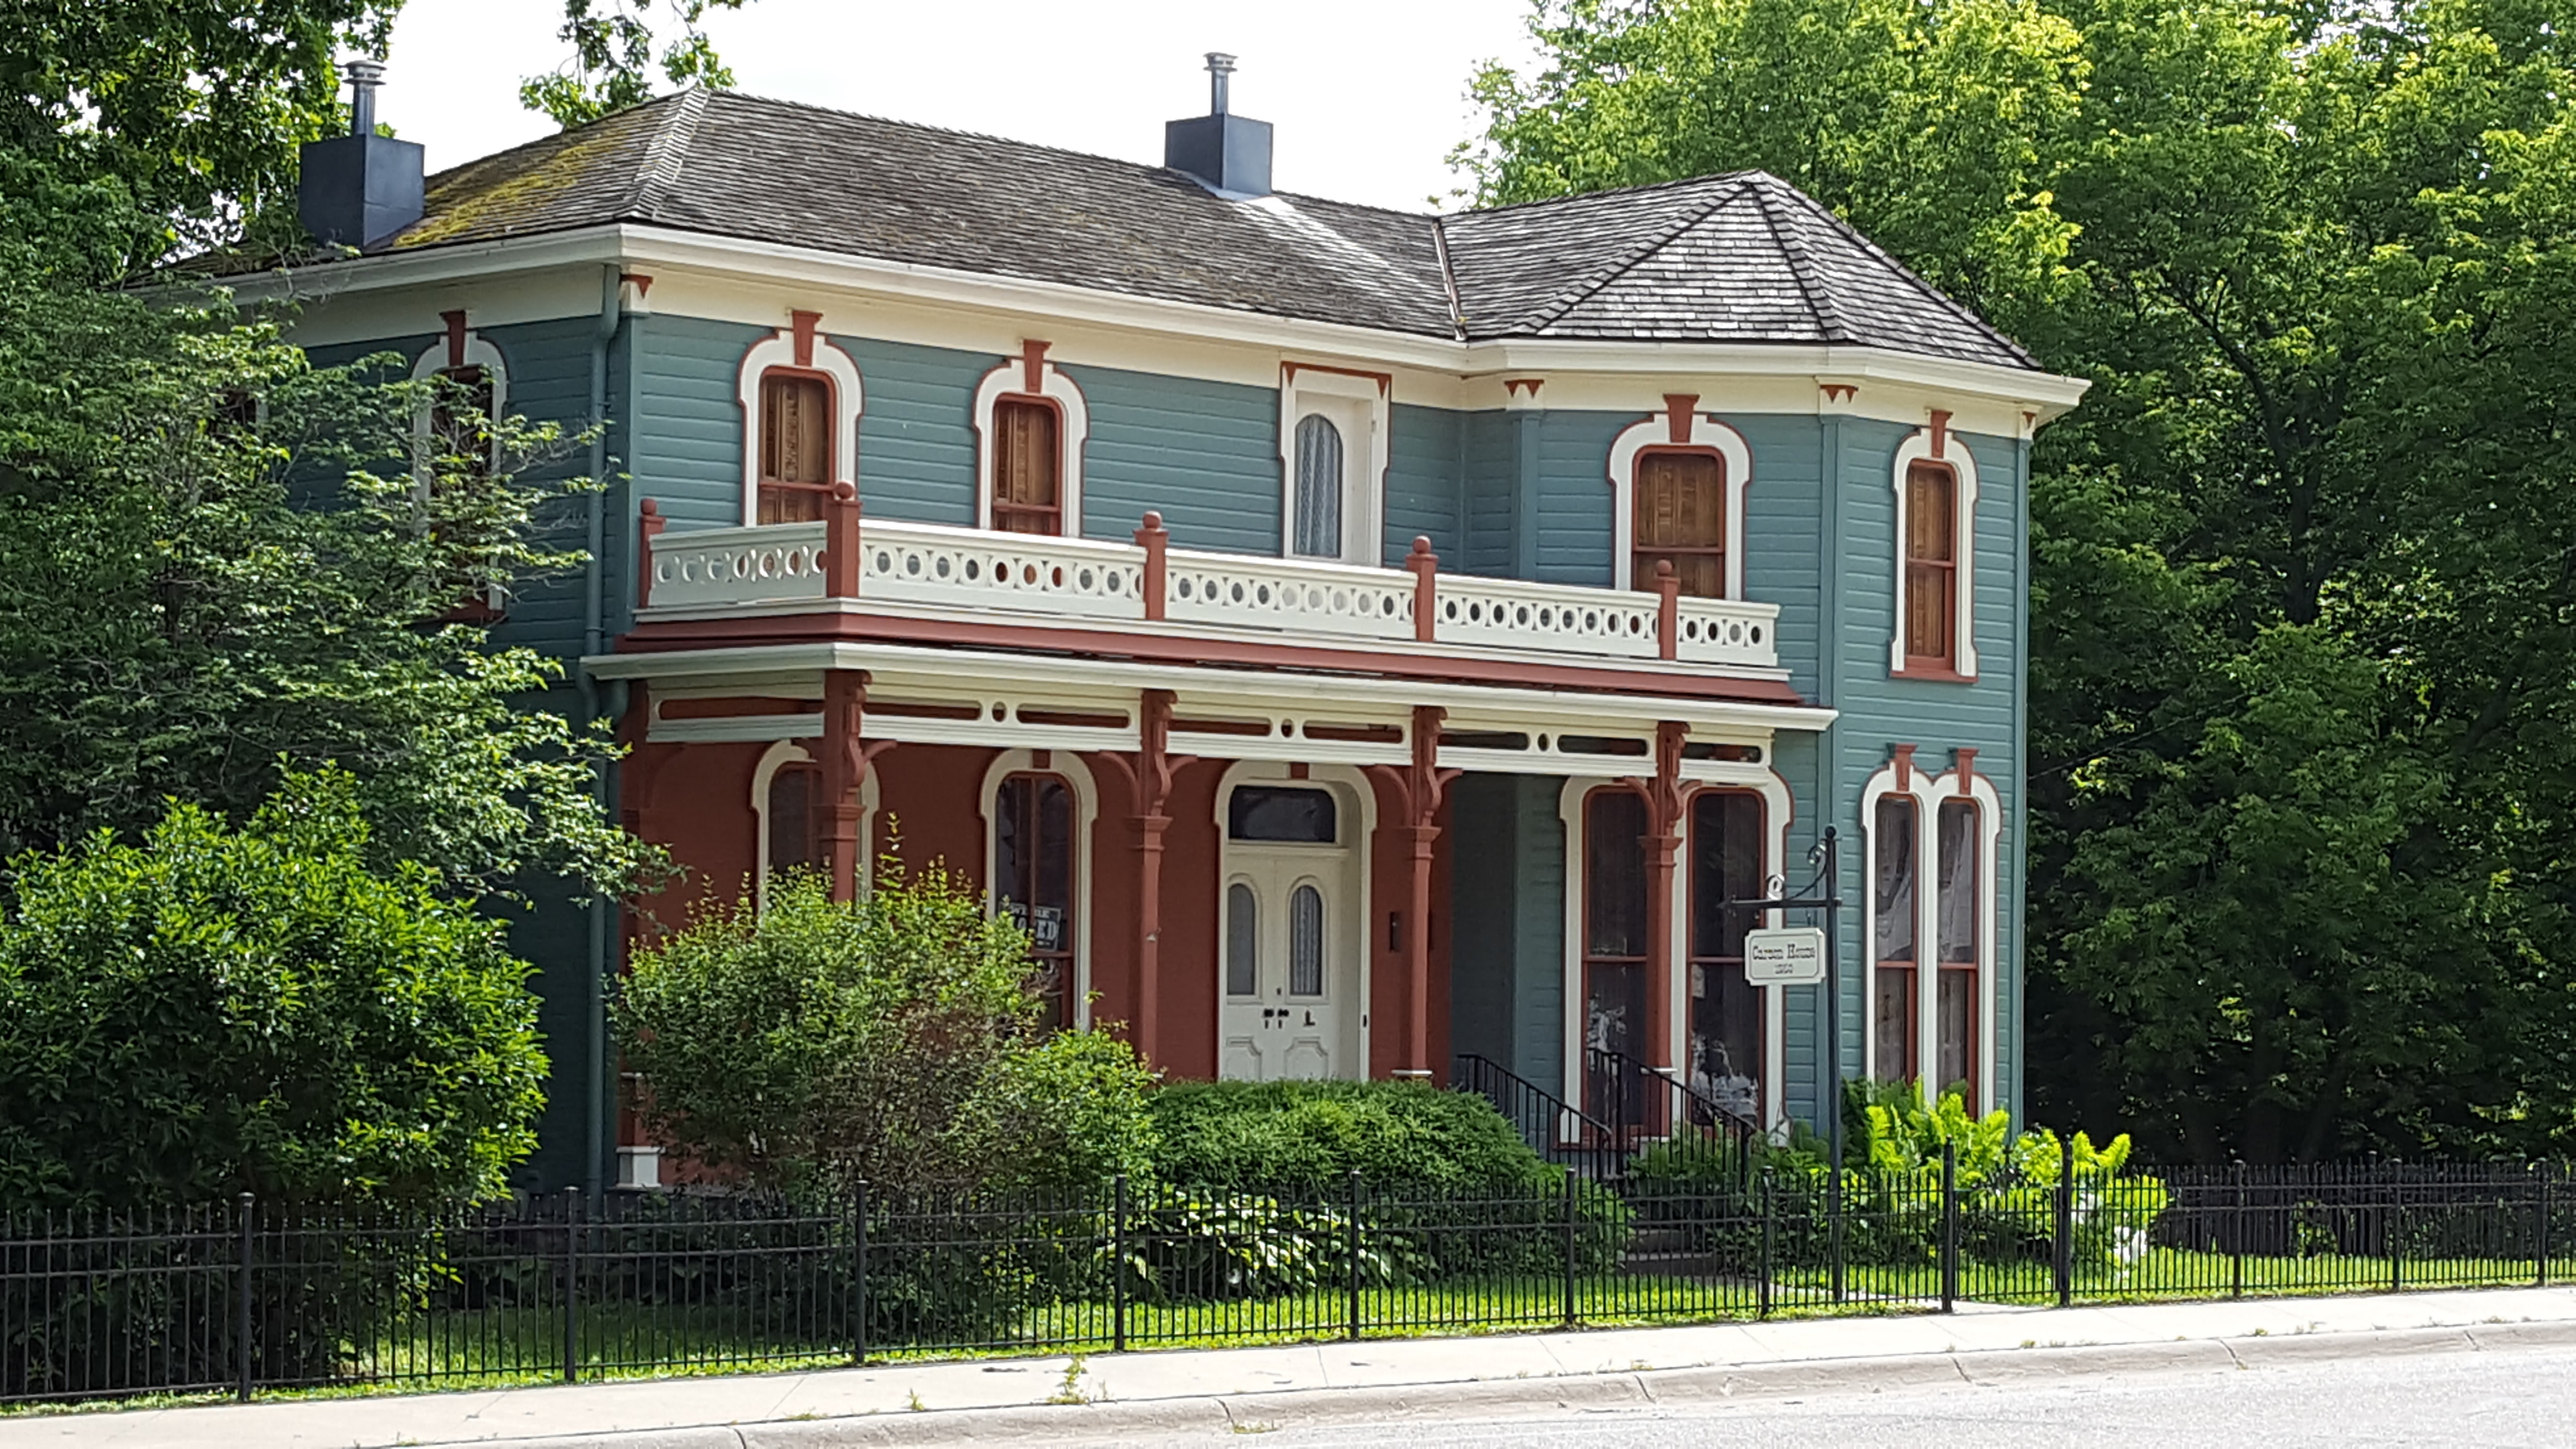
architecture, lawn, mansion, house, roof, building, home, entrance, facade, residence, property, exterior, front, estate, yard, victorian, courthouse, manor house, residential area, historic house